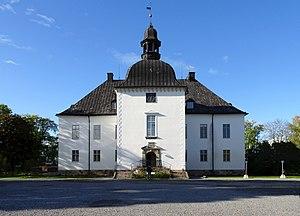
Le château d'Årsta est un château suédois situé dans la province historique du Södermanland et la commune de Haninge à côté de Stockholm.